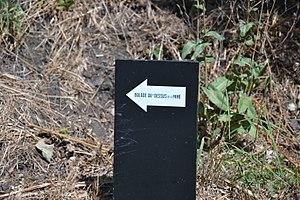
""Balade au-dessus de la mine"", parcours d'interprétation du patrimoine minier de Lavaveix-les-Mines"
Les houillères du bassin d'Ahun-Lavaveix sont des mines de charbon situées dans un petit bassin minier localisé au centre du département français de la Creuse, principalement sur les communes de Lavaveix-les-Mines et Saint-Médard-la-Rochette, près de la commune d'Ahun.
Le Limousin est comme l'ensemble du Massif central, dont il occupe la bordure nord-occidentale, plutôt riche en ressources minières, même si à l'exception de quelques carrières, les exploitations historiquement et essentiellement tournées vers l'extraction de l'or, de la houille, du kaolin et de l'uranium sont de nos jours fermées.